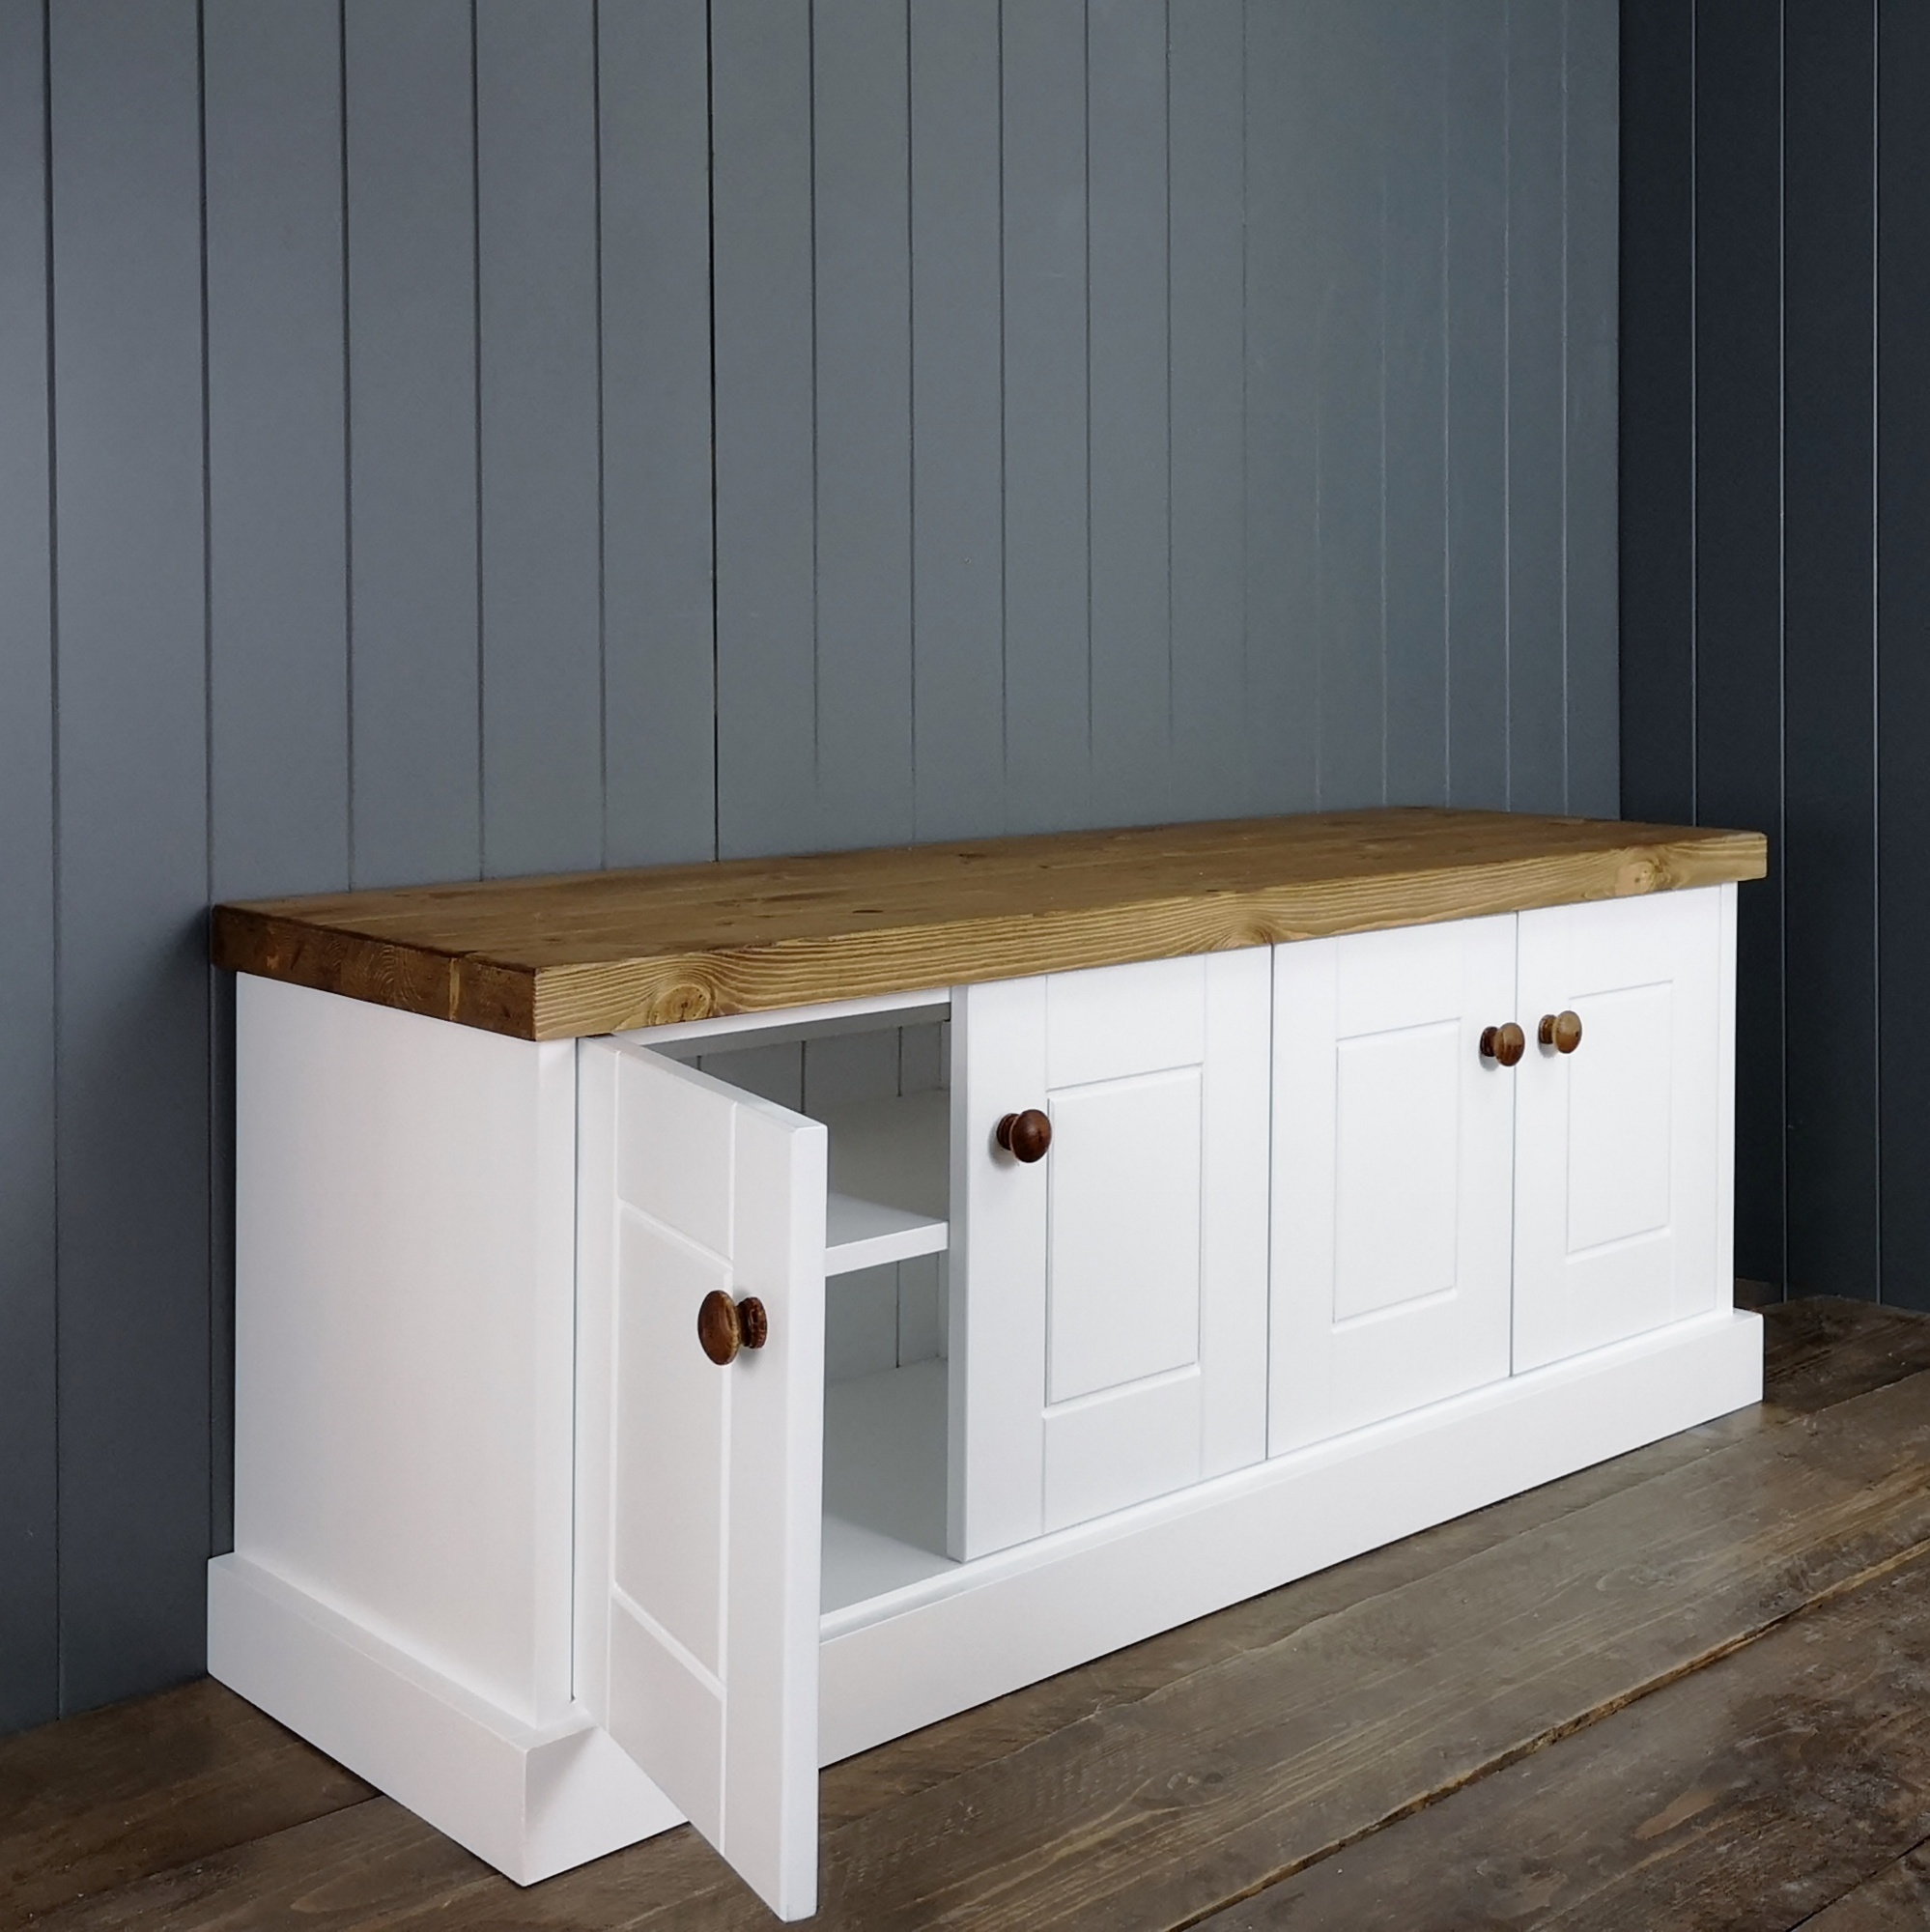
Rustic Shoe Cupboard
You'll love our Rustic Shoe Cupboard because: 40mm thick solid wood top to sit on Plenty of space for shoe storage Give character and a rustic country style to your home Lots of you asked us to make a rustic, chunky storage cupboard to team with our rustic, chunkier style of shoe benches, so we did and here it is. With four, panel soft close doors and two shelves, easily clear the mountain of shoes away from the front door. The perfect solution for cluttered hallways and boot rooms up and down the country. Transform the dumping ground into a tidy shoe free zone, add one of our coat racks to complete your space. Height = 500mm Depth = 375mm Internal depth = 333mm Length = 1272mm We can paint in any Farrow & Ball or Little Greene colour to match your colour scheme at home and we give you a choice of wood finishes to compliment. Please note that as timber is a natural product there may be some variation in colour and grain pattern from the examples shown, particularly with the rustic tops where we may well have embraced some imperfections. All of our furniture is made to last in our workshop in Dorset to extremely high standards using traditional carpentry techniques
Brand: Original Crate Furniture
Category: Furniture > Benches > Storage & Entryway Benches > Shoe Storage Benches